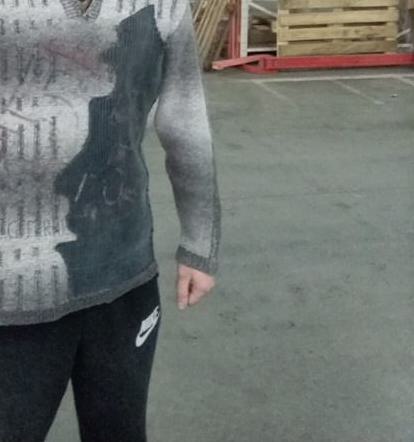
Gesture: no_gesture